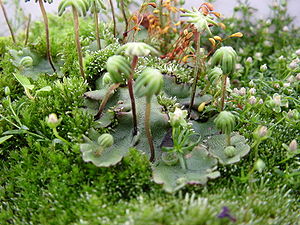
Almindelig lungemos
Almindelig lungemos er vel den mest kendte blandt levermosserne, for den findes ofte oven på pottede og kunstvandede kulturer i gartnerier og planteskoler. Det tætte og læderagtige thallus kan dække kulturplanternes jord fuldstændigt og derved hindre en effektiv vanding af dem. Derfor betragtes planten som ukrudt mange steder.